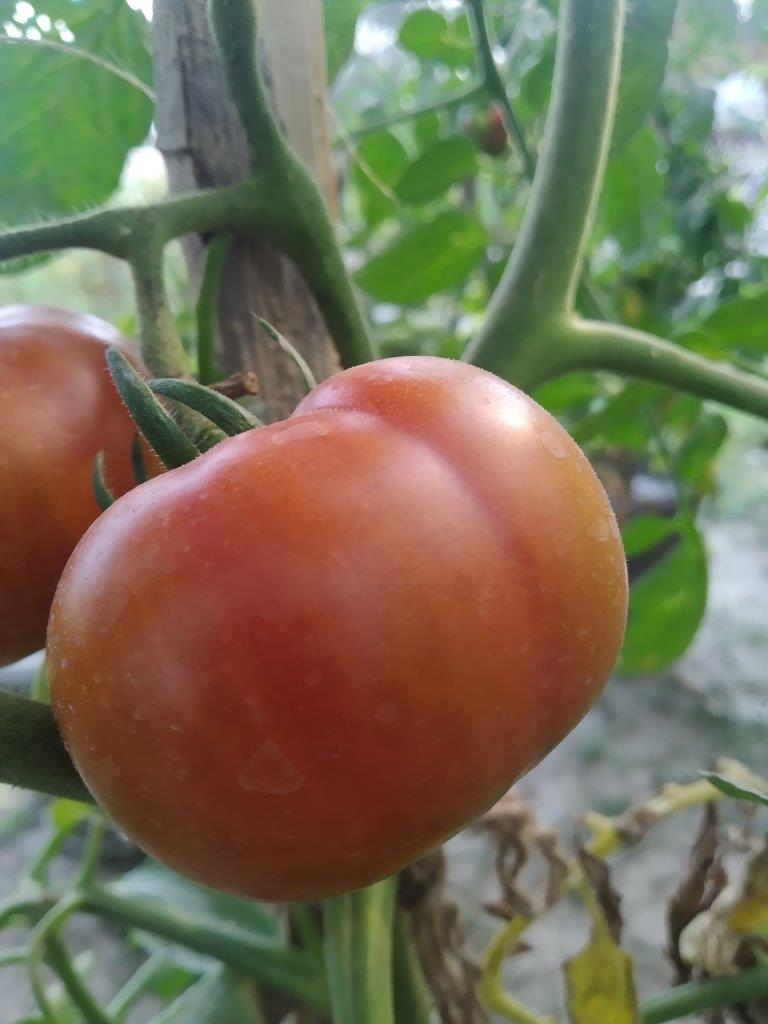
Maturity: Mature